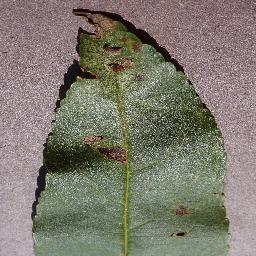
Label: Peach___Bacterial_spot